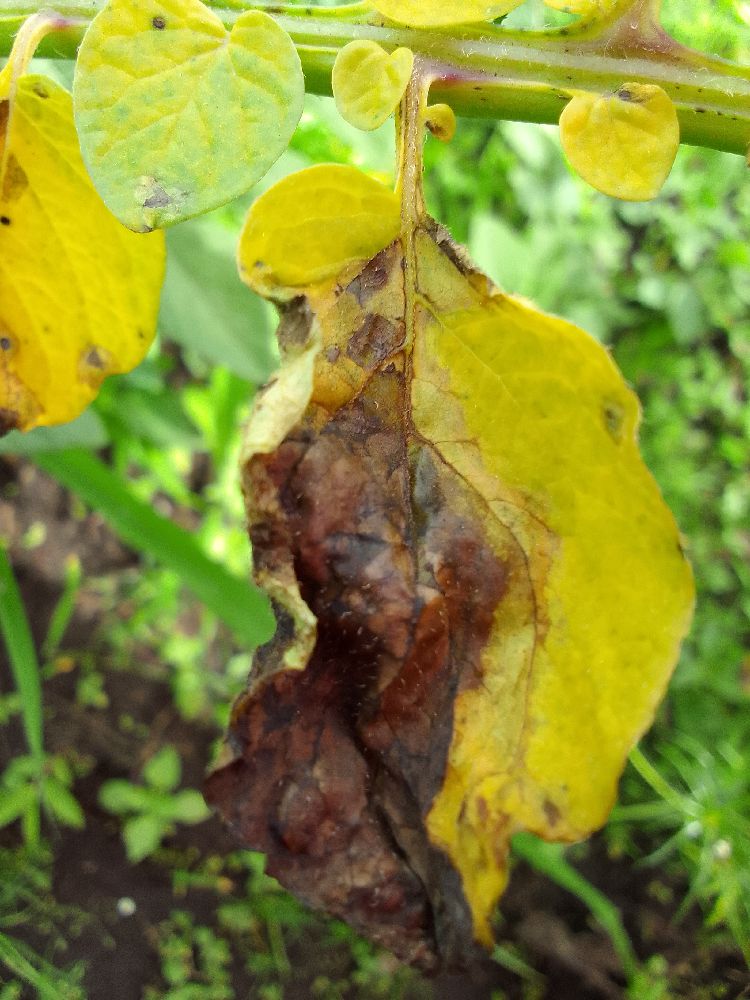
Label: Late blight